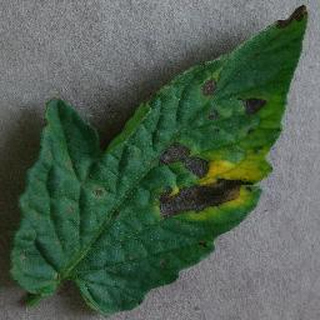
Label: tomato_early_blight